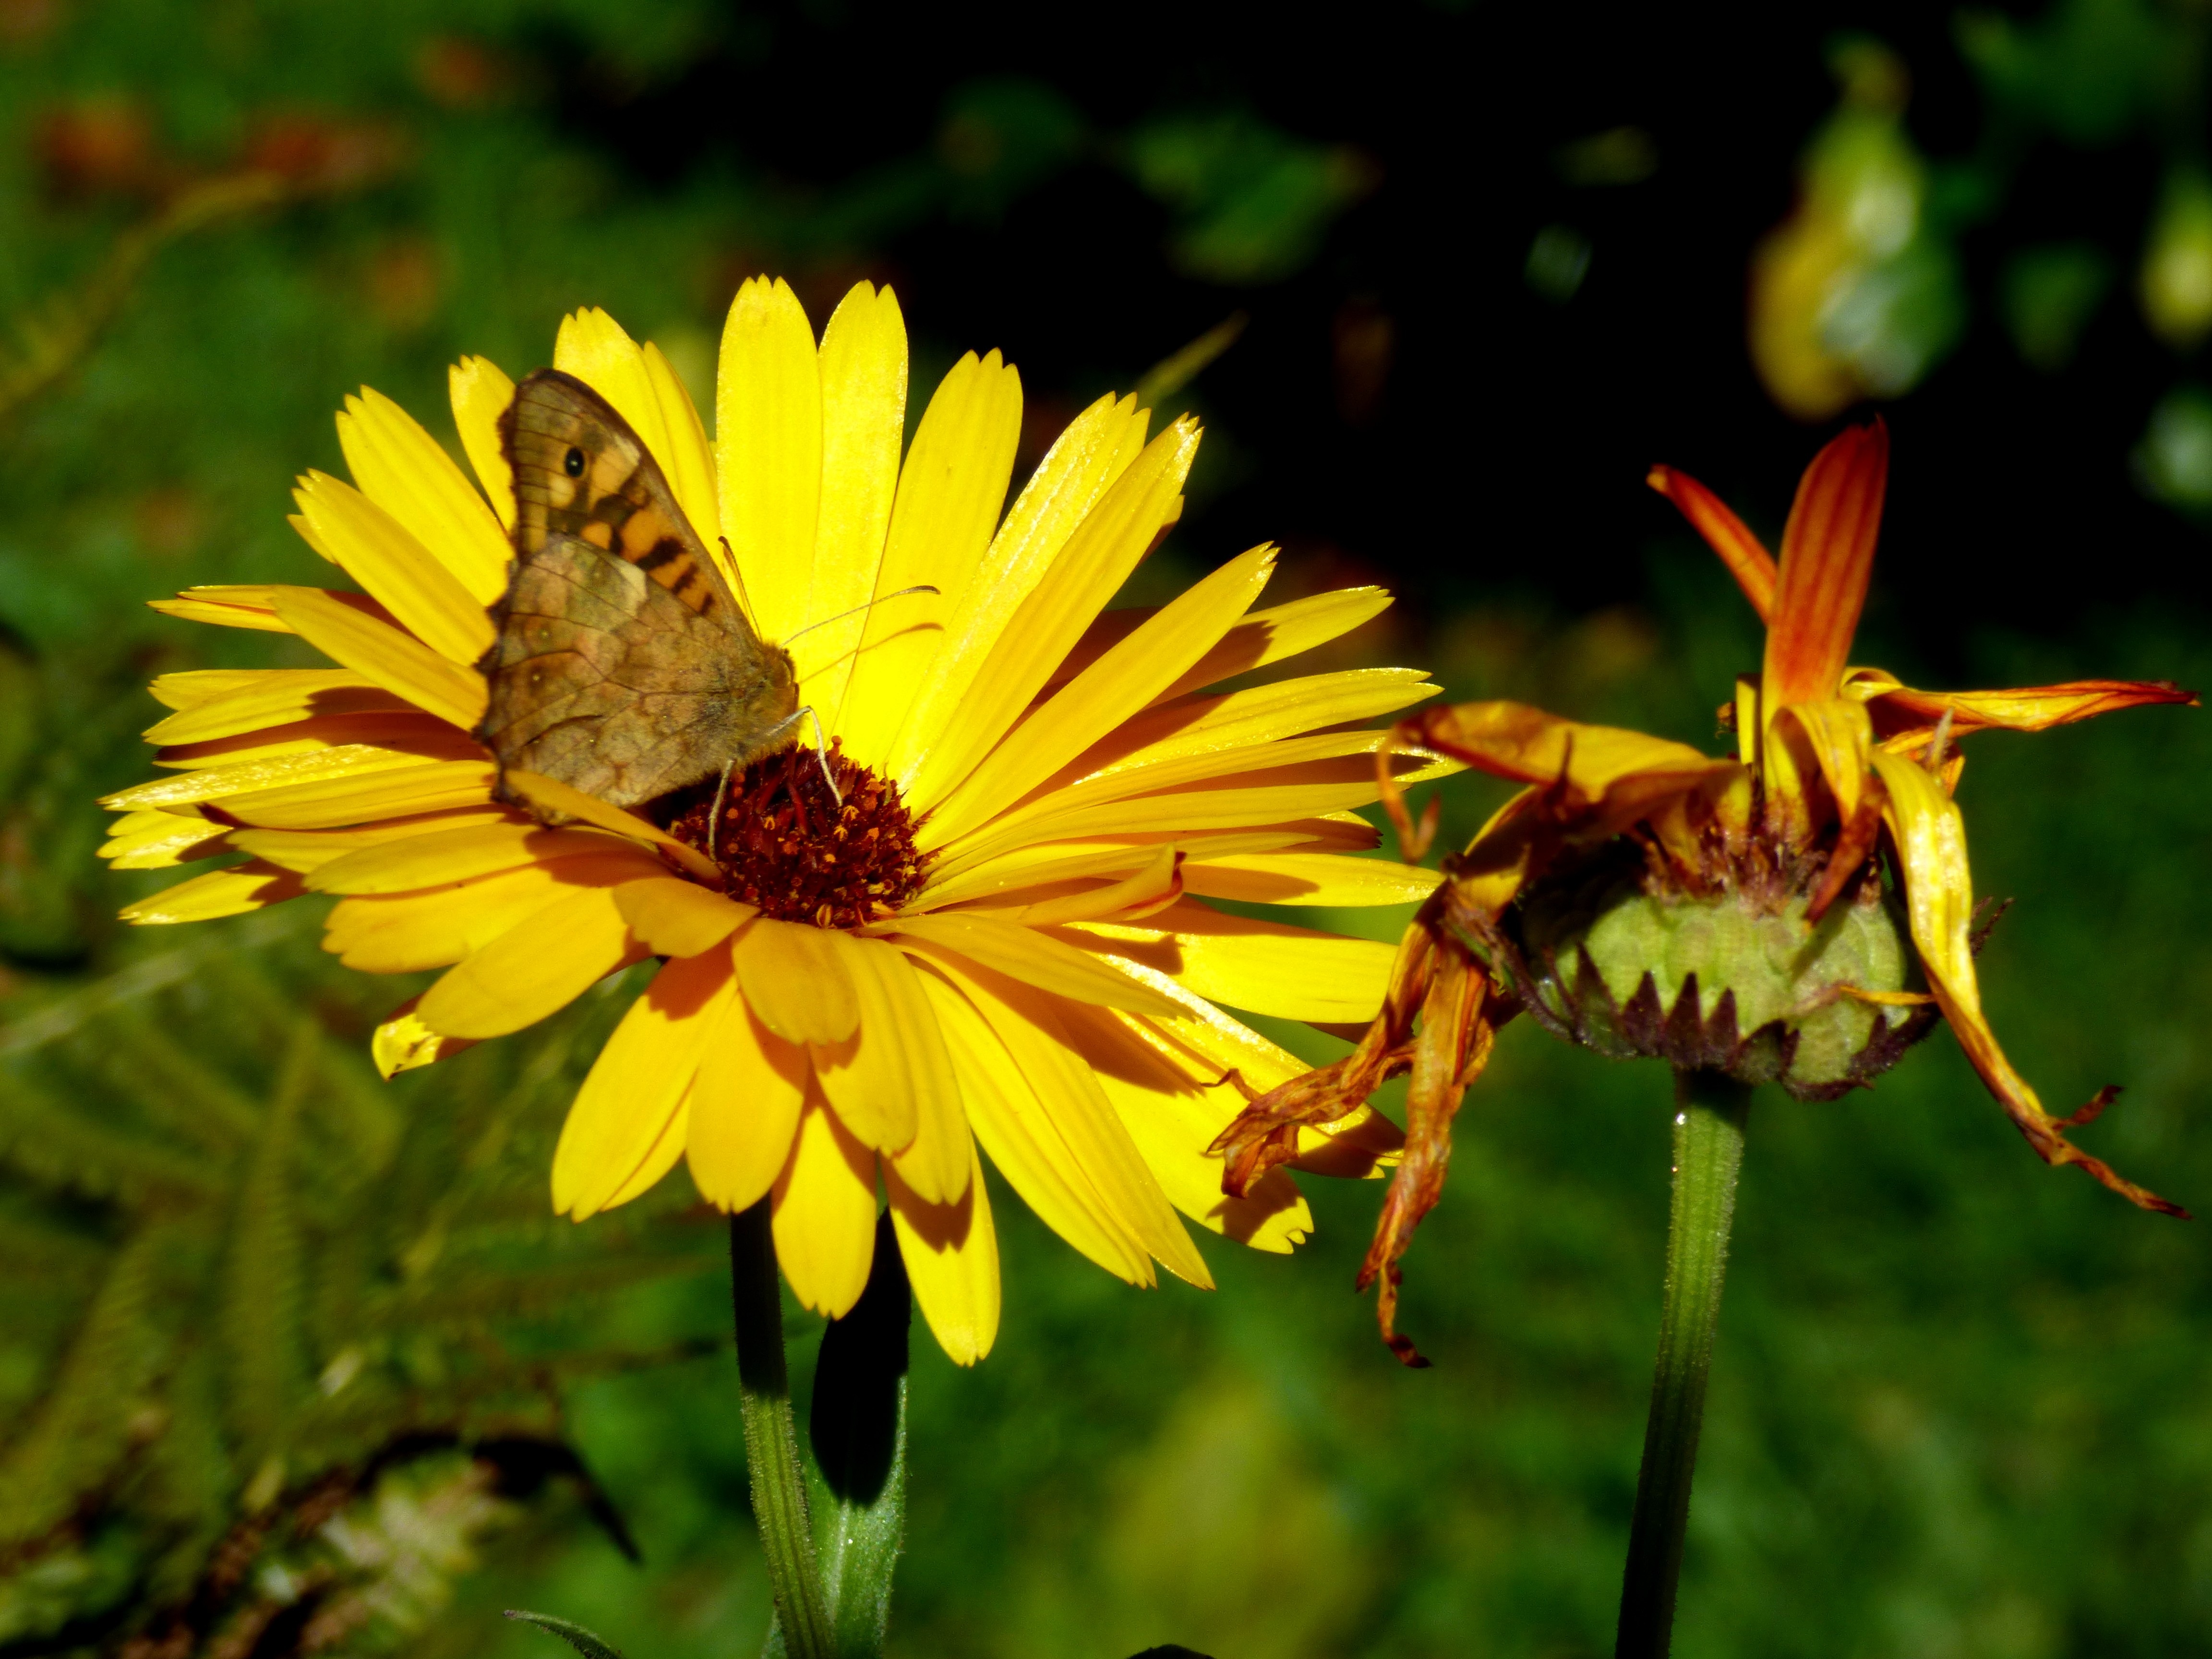
nature, plant, photography, meadow, leaf, flower, petal, summer, insect, autumn, botany, butterfly, yellow, flora, fauna, wildflower, close up, nectar, forage, macro photography, flowering plant, daisy family, plant stem, land plant